William A. Wallace

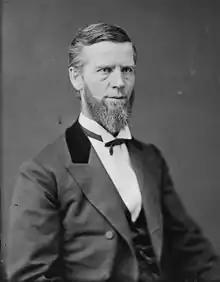
Wallace, 1865–1880

William Andrew Wallace (November 28, 1827May 22, 1896) was an American lawyer and politician from Pennsylvania who served as a Democratic member of the United States Senate for Pennsylvania from 1875 to 1881. He also served as a member of the Pennsylvania State Senate for the 20th district from 1863 to 1886 including as speaker in 1871.